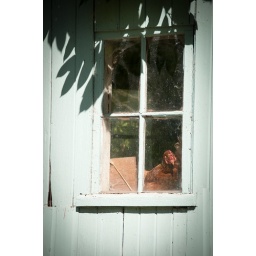
chicken in the window